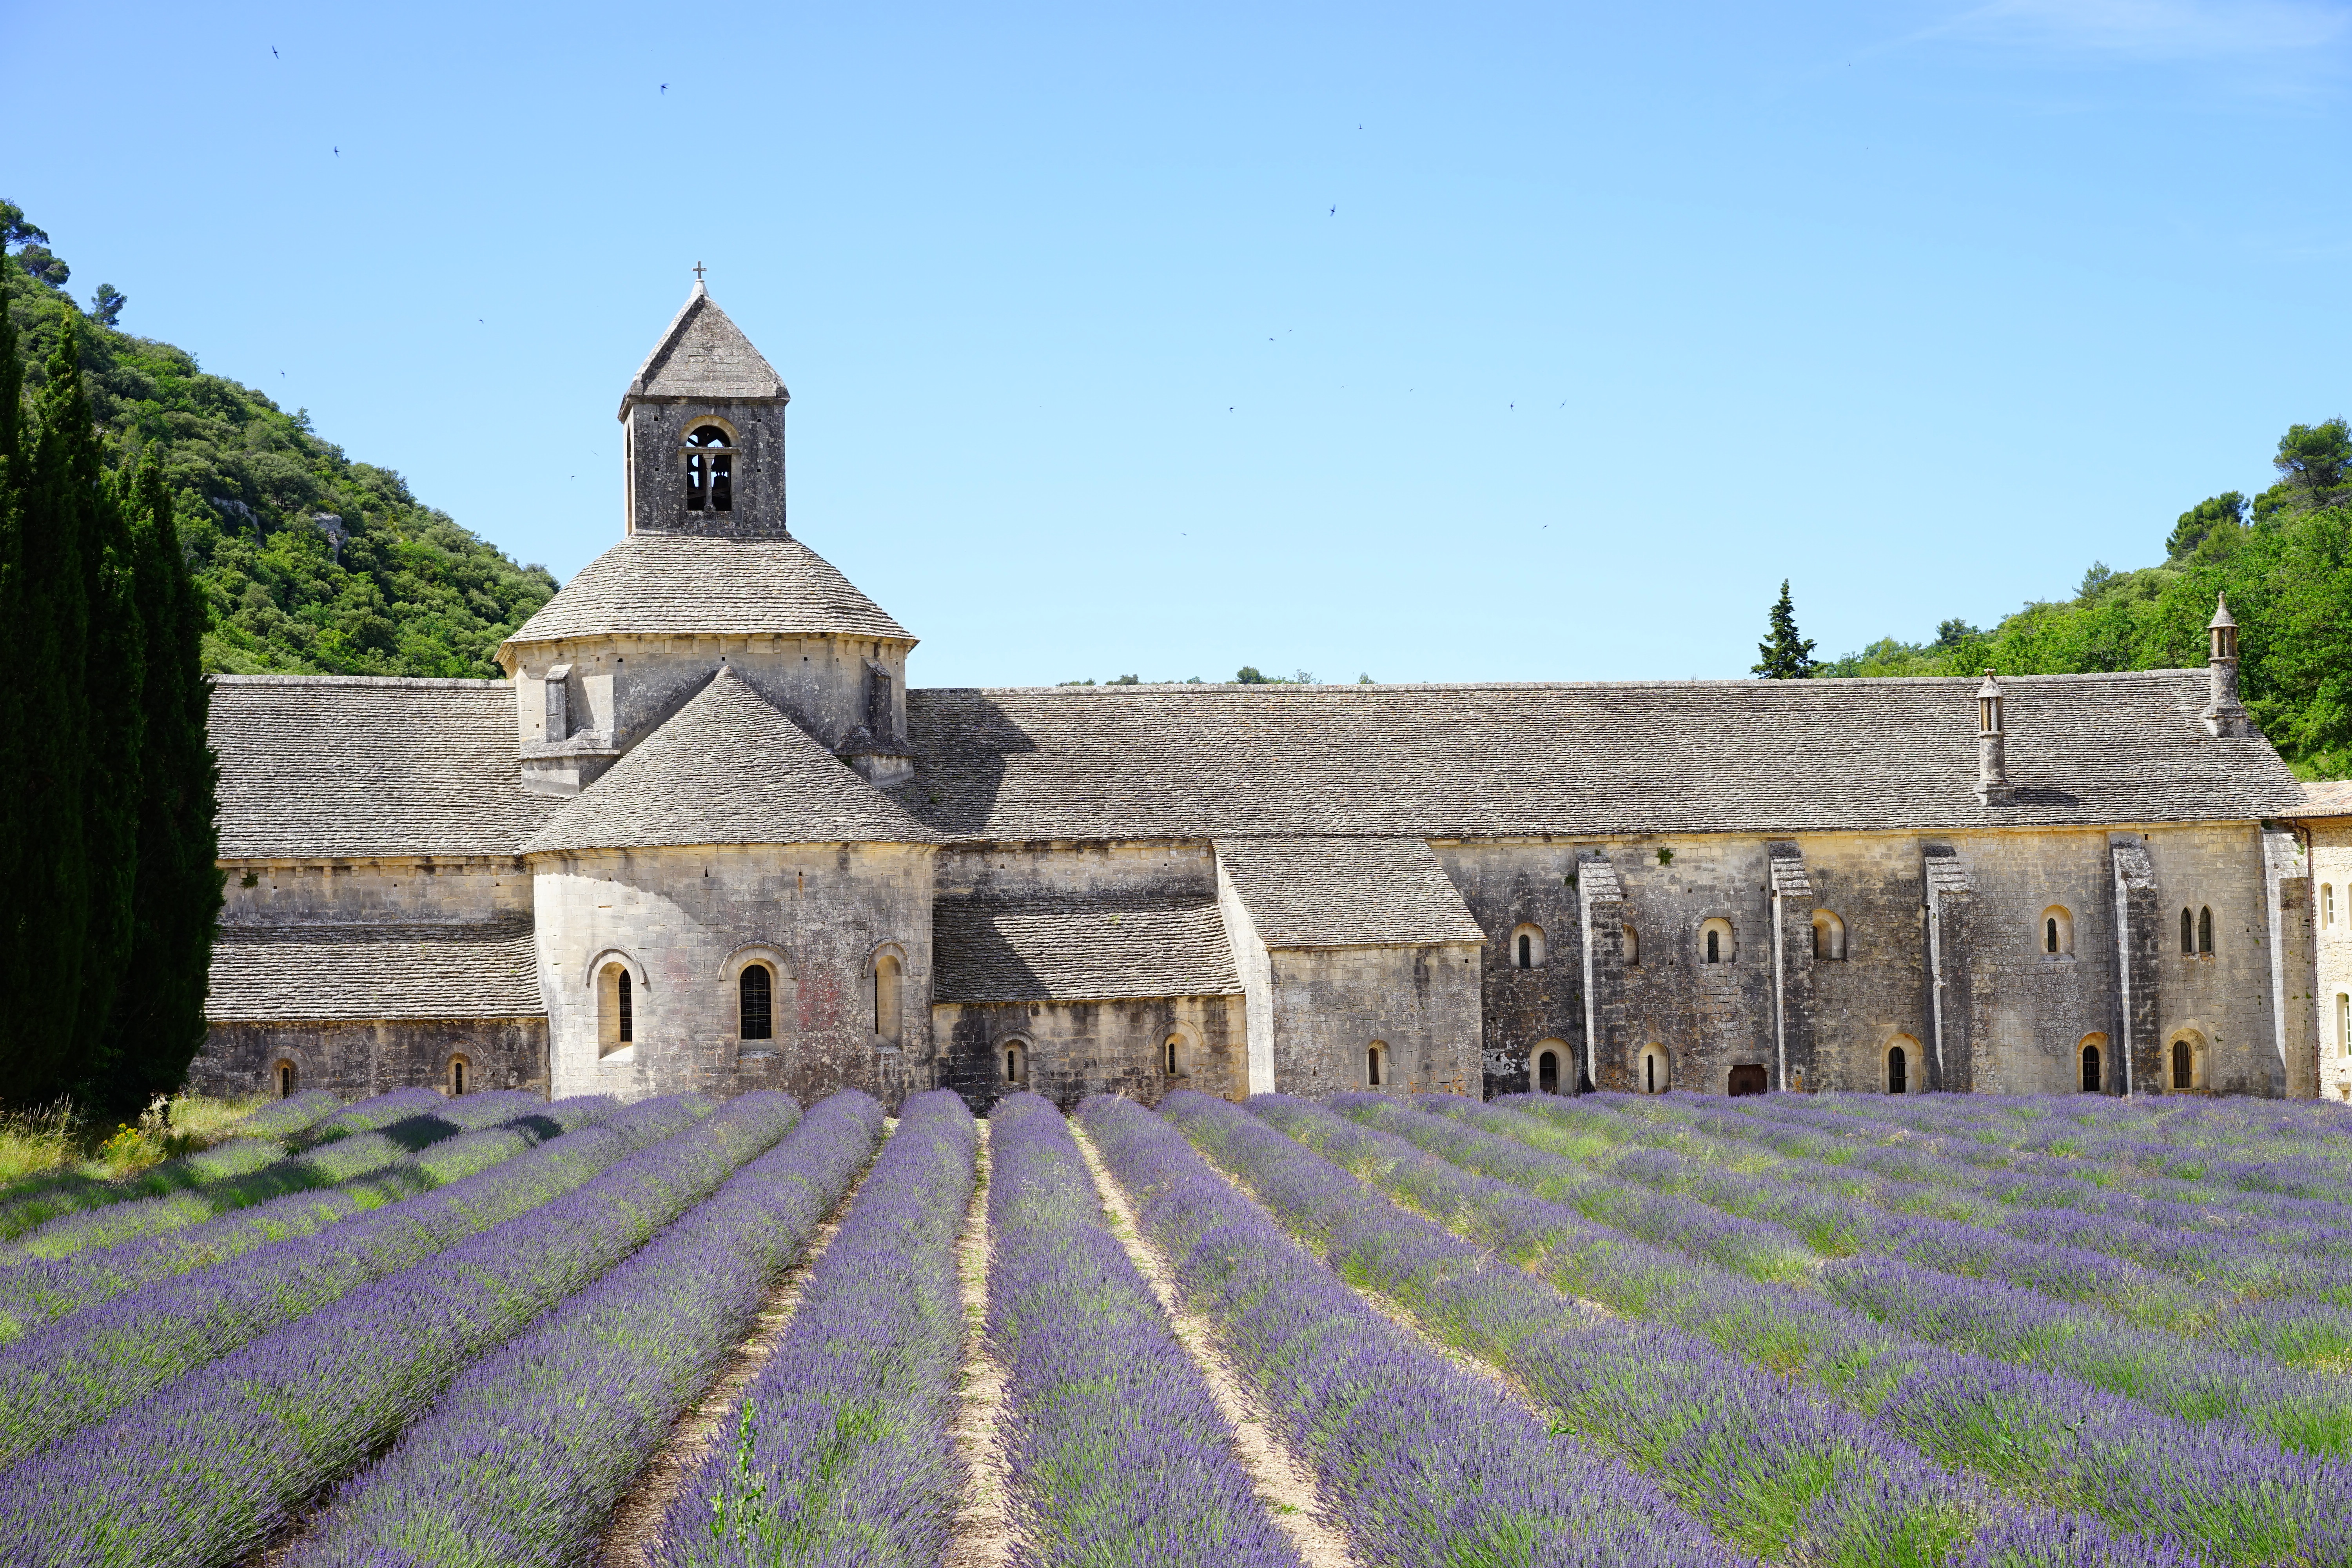
nature, architecture, plant, meadow, flower, purple, building, chateau, summer, france, aroma, green, herb, crop, botany, blue, church, chapel, agriculture, garden, flora, lavender, place of worship, flowers, wild plant, french, bed, petals, decorative, violet, monastery, lavender field, provence, abbey, estate, fragrant, herbs, flower meadow, fragrance, aromatic, vaucluse, medicinal plant, rural area, inflorescence, summer flowers, garden flowers, cottage garden, gordes, lamiaceae, department of vaucluse, lavender blossom, lavender flowers, lavender cultivation, wildblue, true lavender, narrow leaf lavender, lavandula angustifolia, lavandula officinalis, lavandula vera, scented plant, homeopathy, lavender meadow, lavendula, abbaye de's nanque, notre dame de's nanque, the order of cistercians, cistercian monks, s nanque abbey, zisterzienser, abbey church, bistum avignon, historic site, spanish missions in california